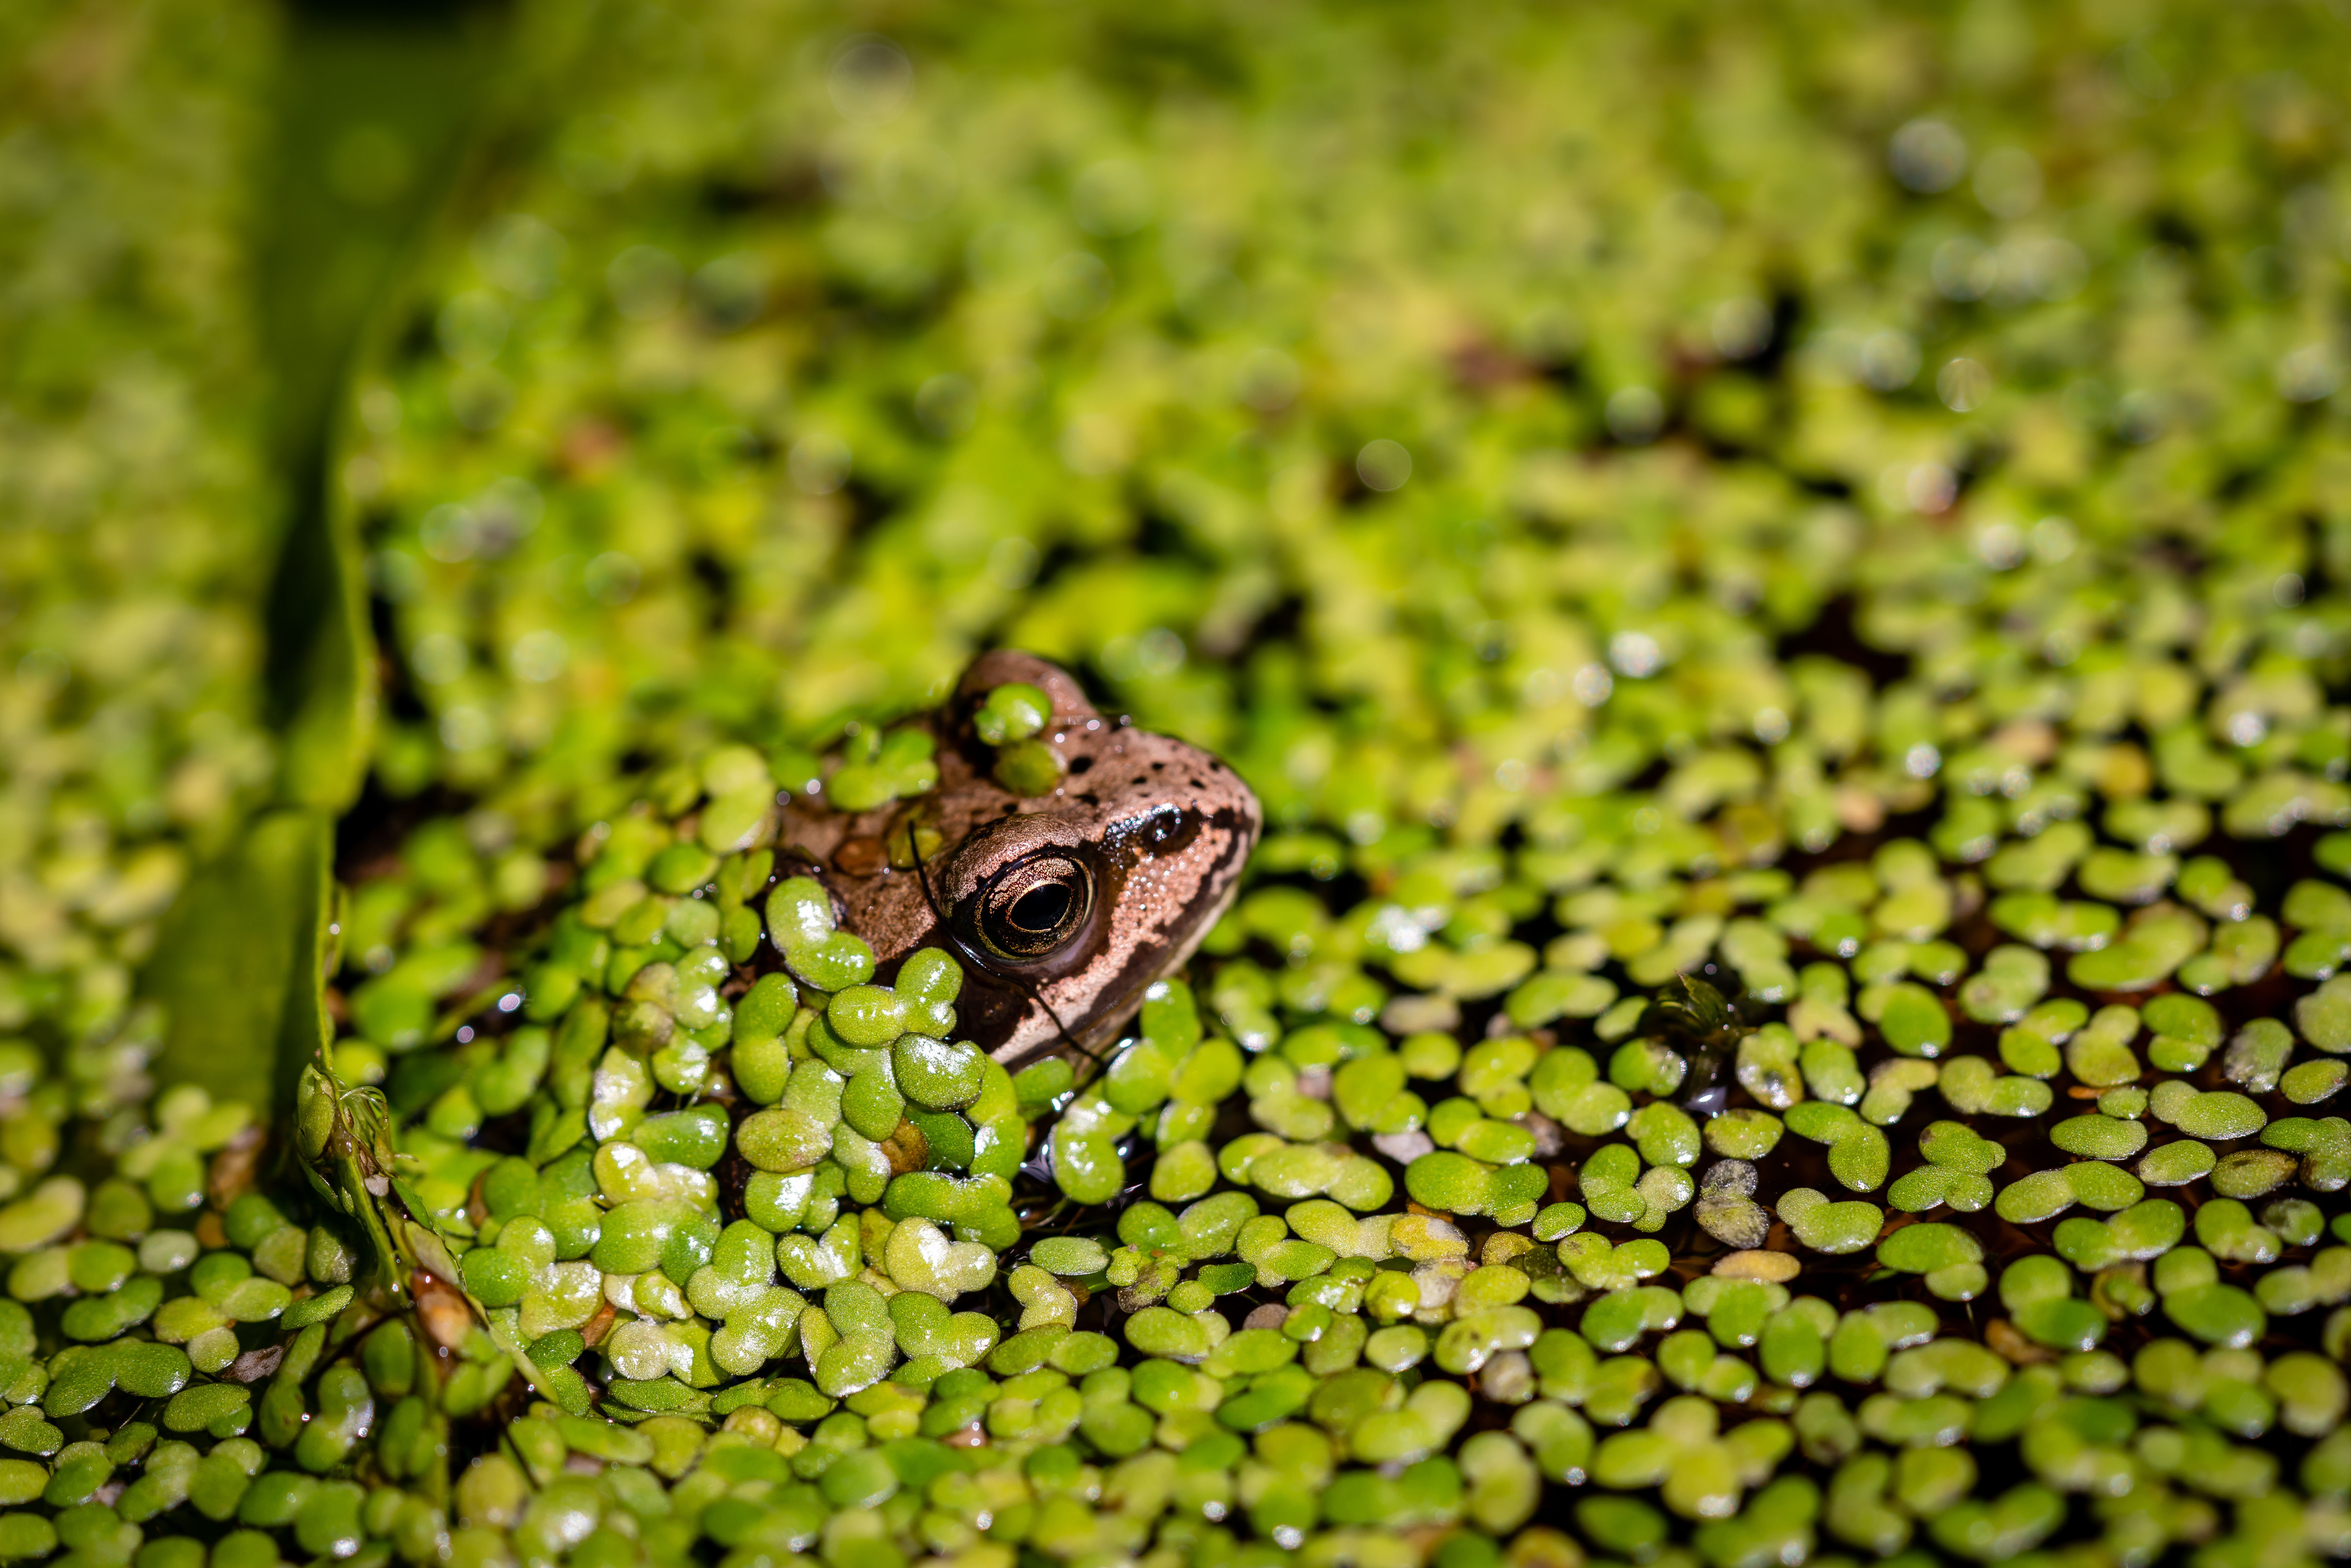
True frog, frog, amphibian, toad, pond, plant, adaptation, wildlife, grass, Pacific Treefrog, photography, flower, bullfrog, moss